Ian MacDonald (actor)

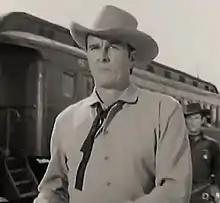
MacDonald in "High Noon" (1952)

Ian MacDonald (born Ulva W. Pippy, June 28, 1914 – April 11, 1978) was an American actor and producer during the 1940s and 1950s. He is perhaps best known as villain Frank Miller in "High Noon" (1952).